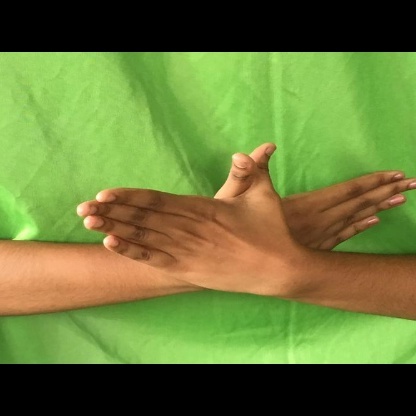
Mudra: Garuda